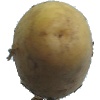
Label: white_potato